Thomas Cochrane, 10th Earl of Dundonald

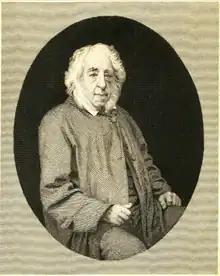
Lord Dundonald in old age; an engraving by Joseph Brown (1809–1887), published with his autobiography.

Brazil was fighting its own war of independence against Portugal. In 1822, the southern provinces (except Montevideo, now in Uruguay) came under the control of the patriots led by the Prince Regent, later Emperor Pedro I. Portugal still controlled some important provincial capitals in the north, with major garrisons and naval bases such as Belém, Salvador, and São Luís.